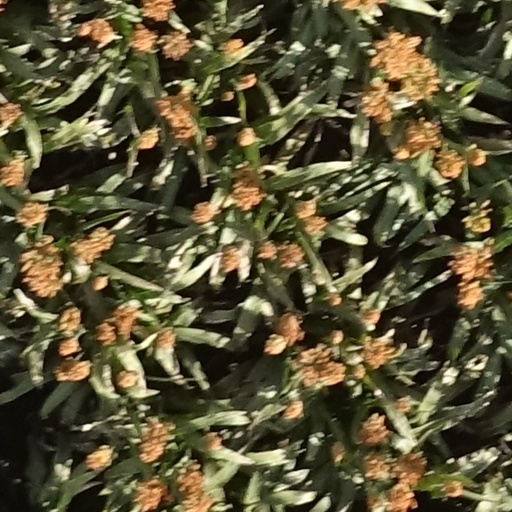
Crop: sorghum